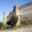
Label: castle